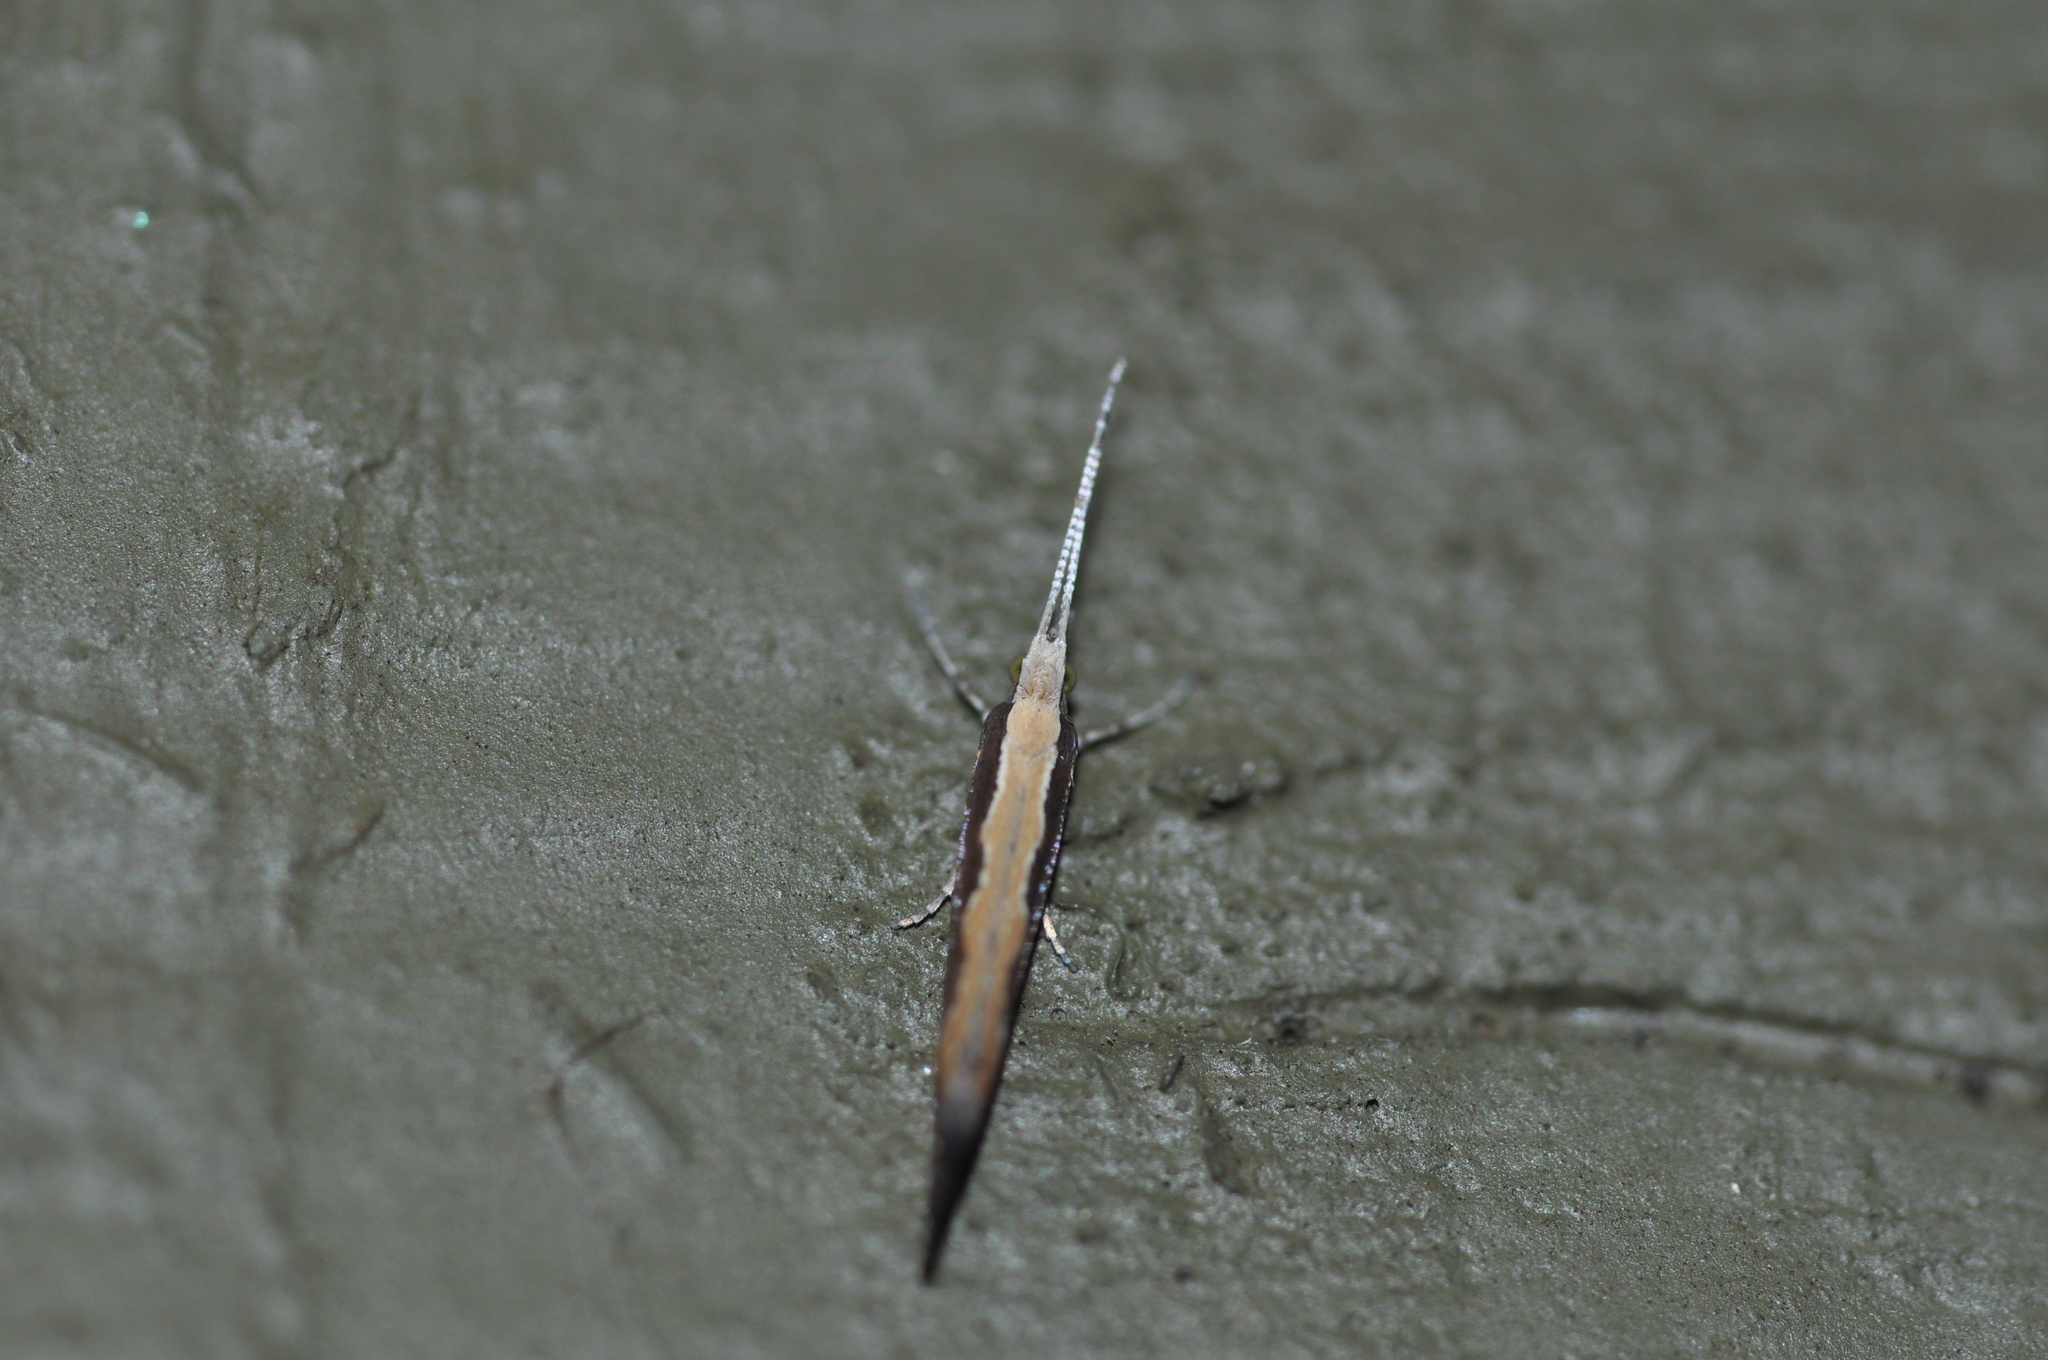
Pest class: diamondback_moth